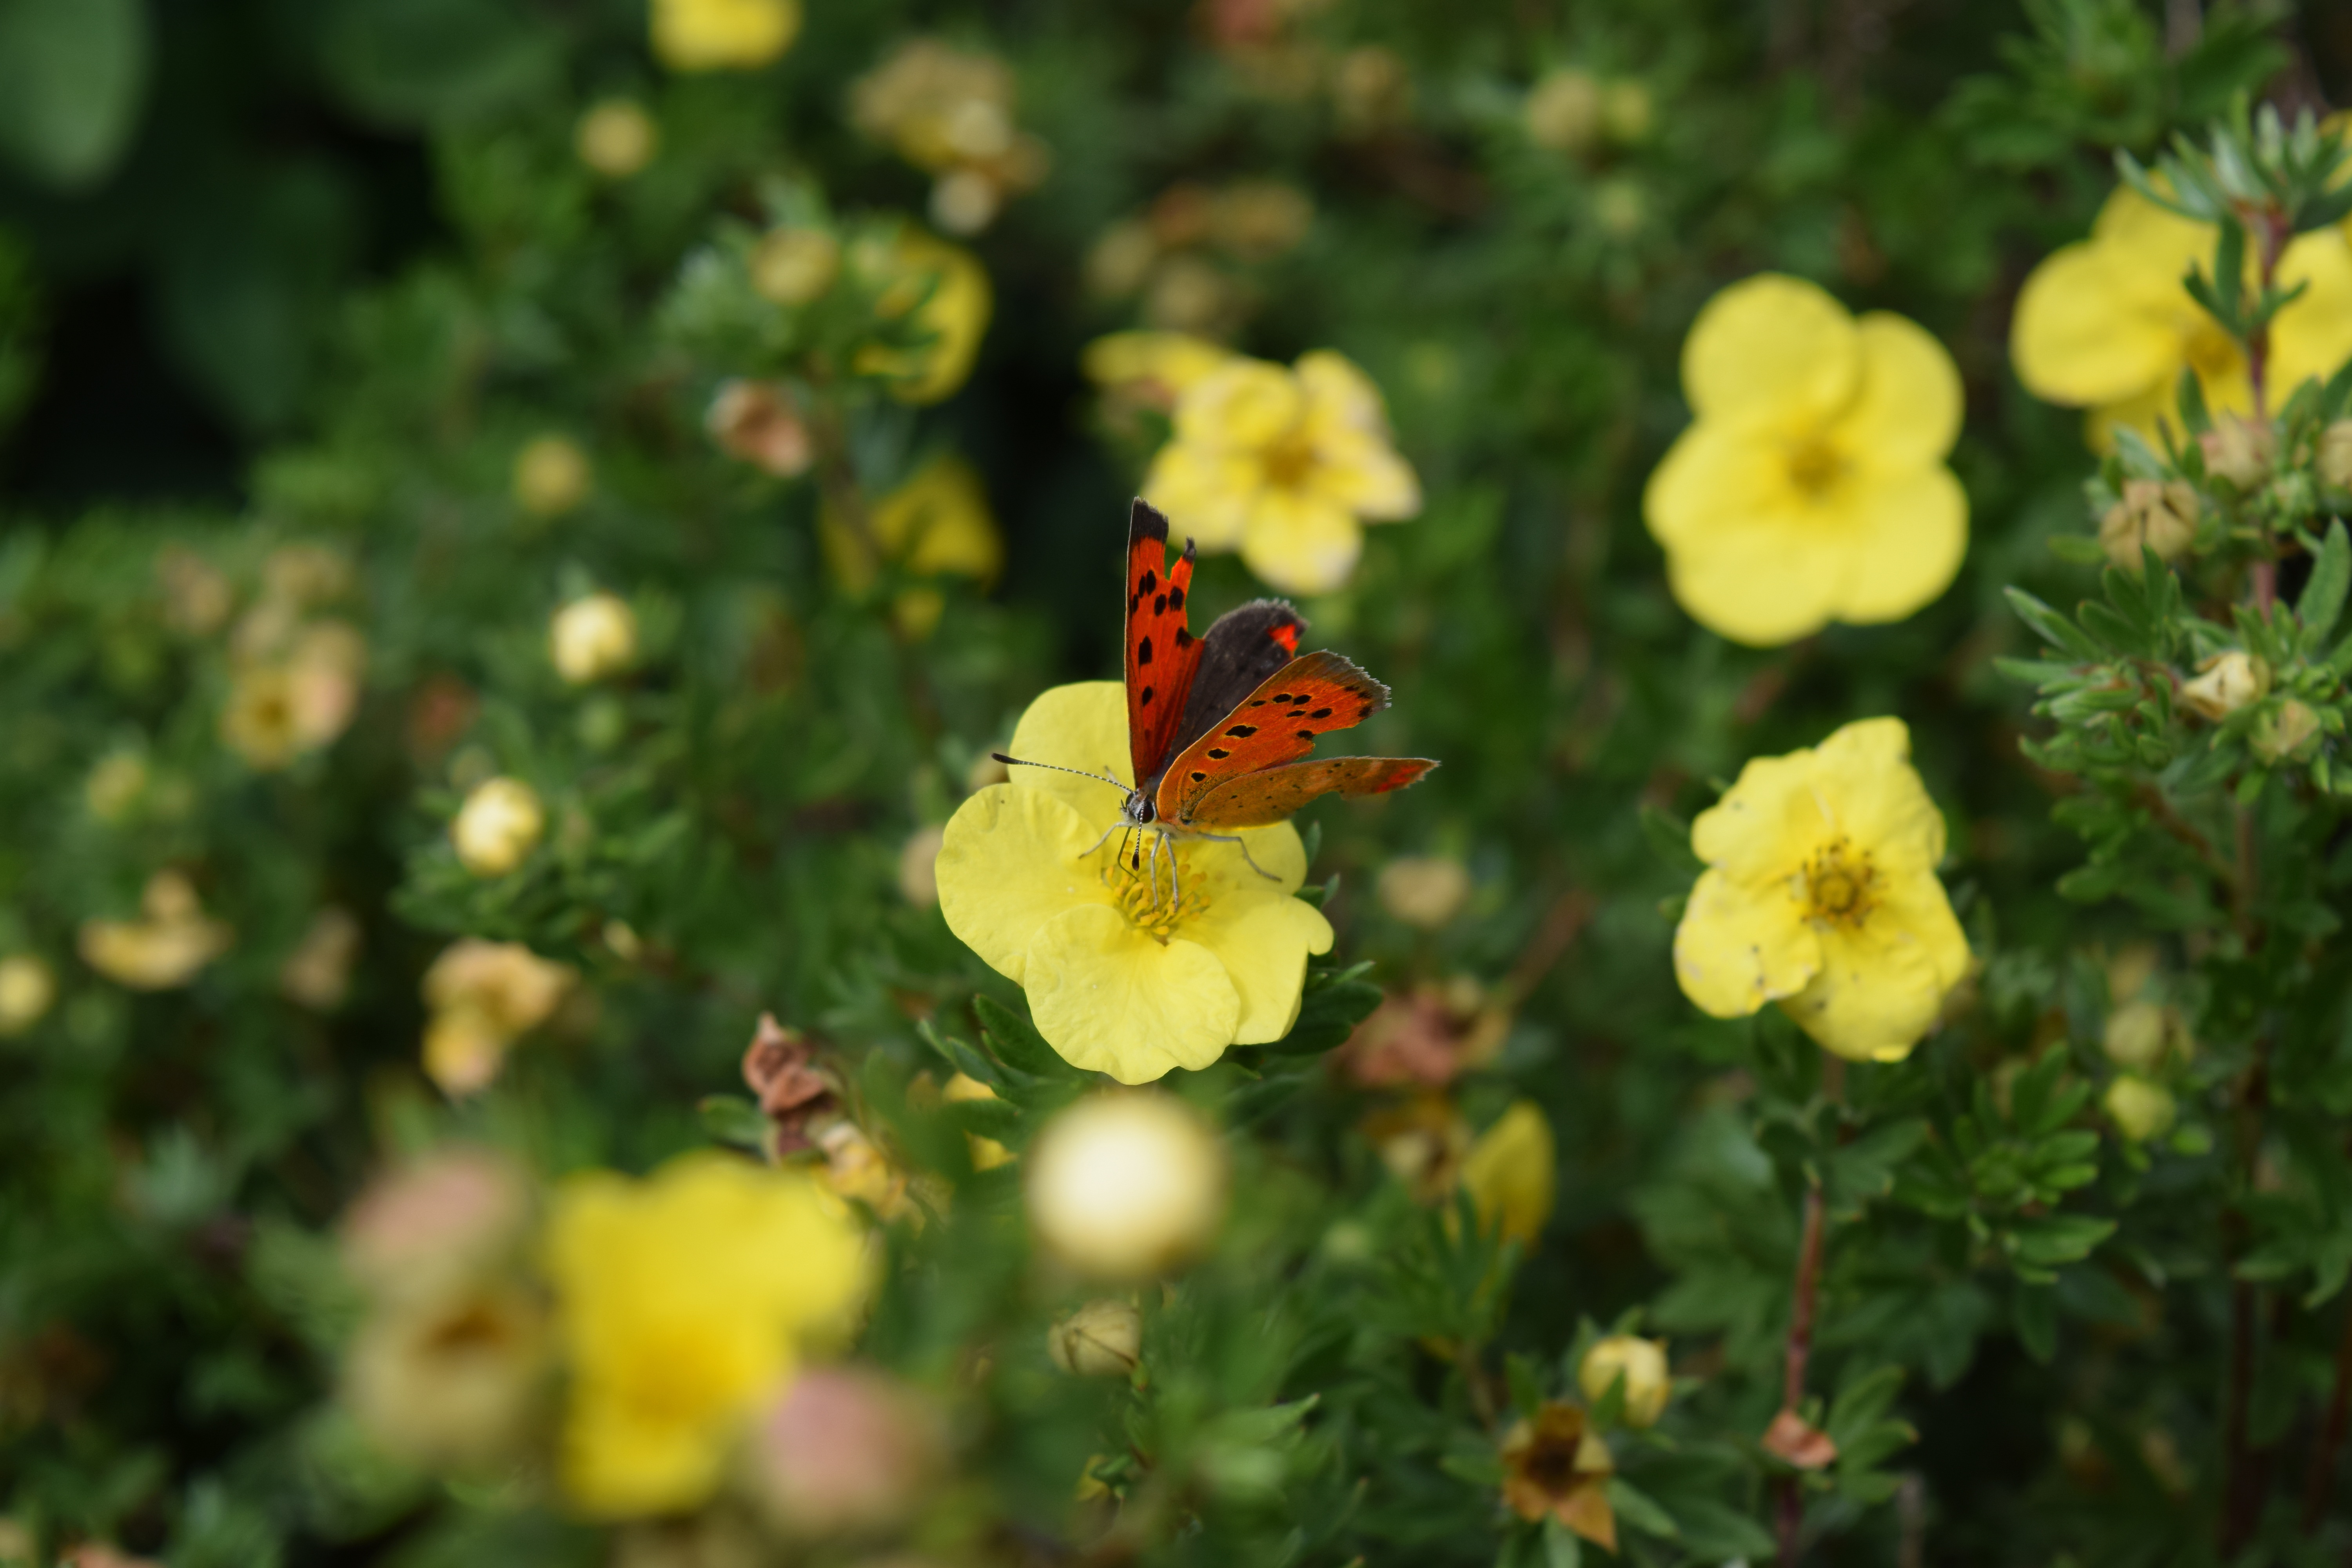
nature, blossom, plant, meadow, flower, bloom, animal, summer, red, color, insect, botany, butterfly, colorful, yellow, flora, fauna, invertebrate, wildflower, nectar, macro photography, flowering plant, black red, annual plant, land plant